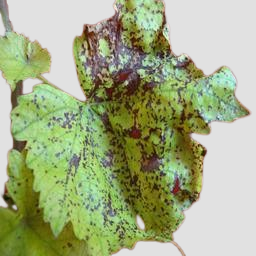
Label: Bacterial Leaf Spot